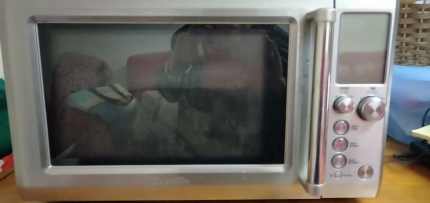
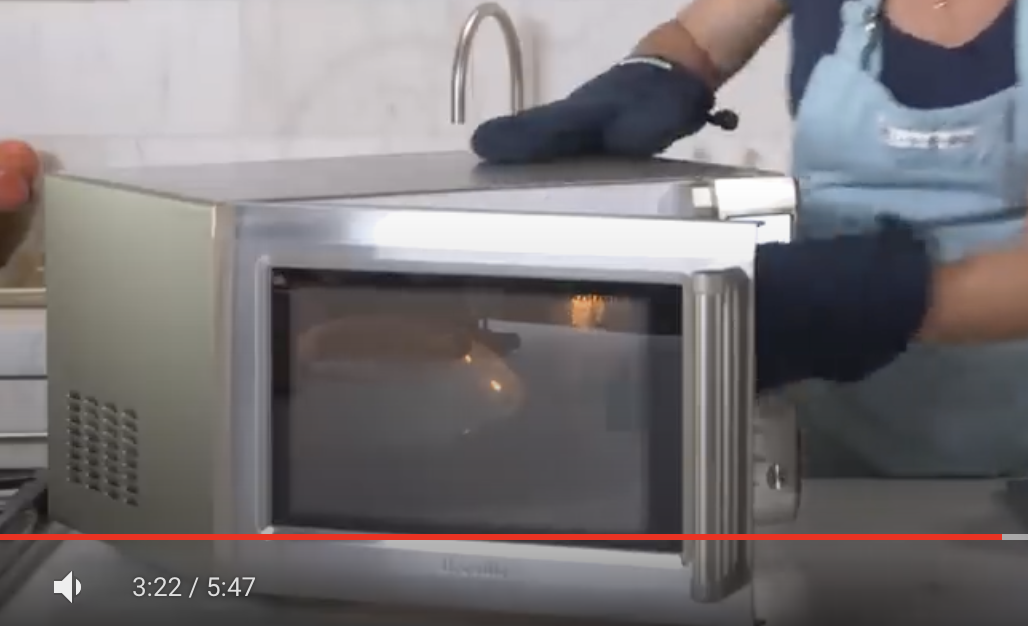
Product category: misc
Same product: yes